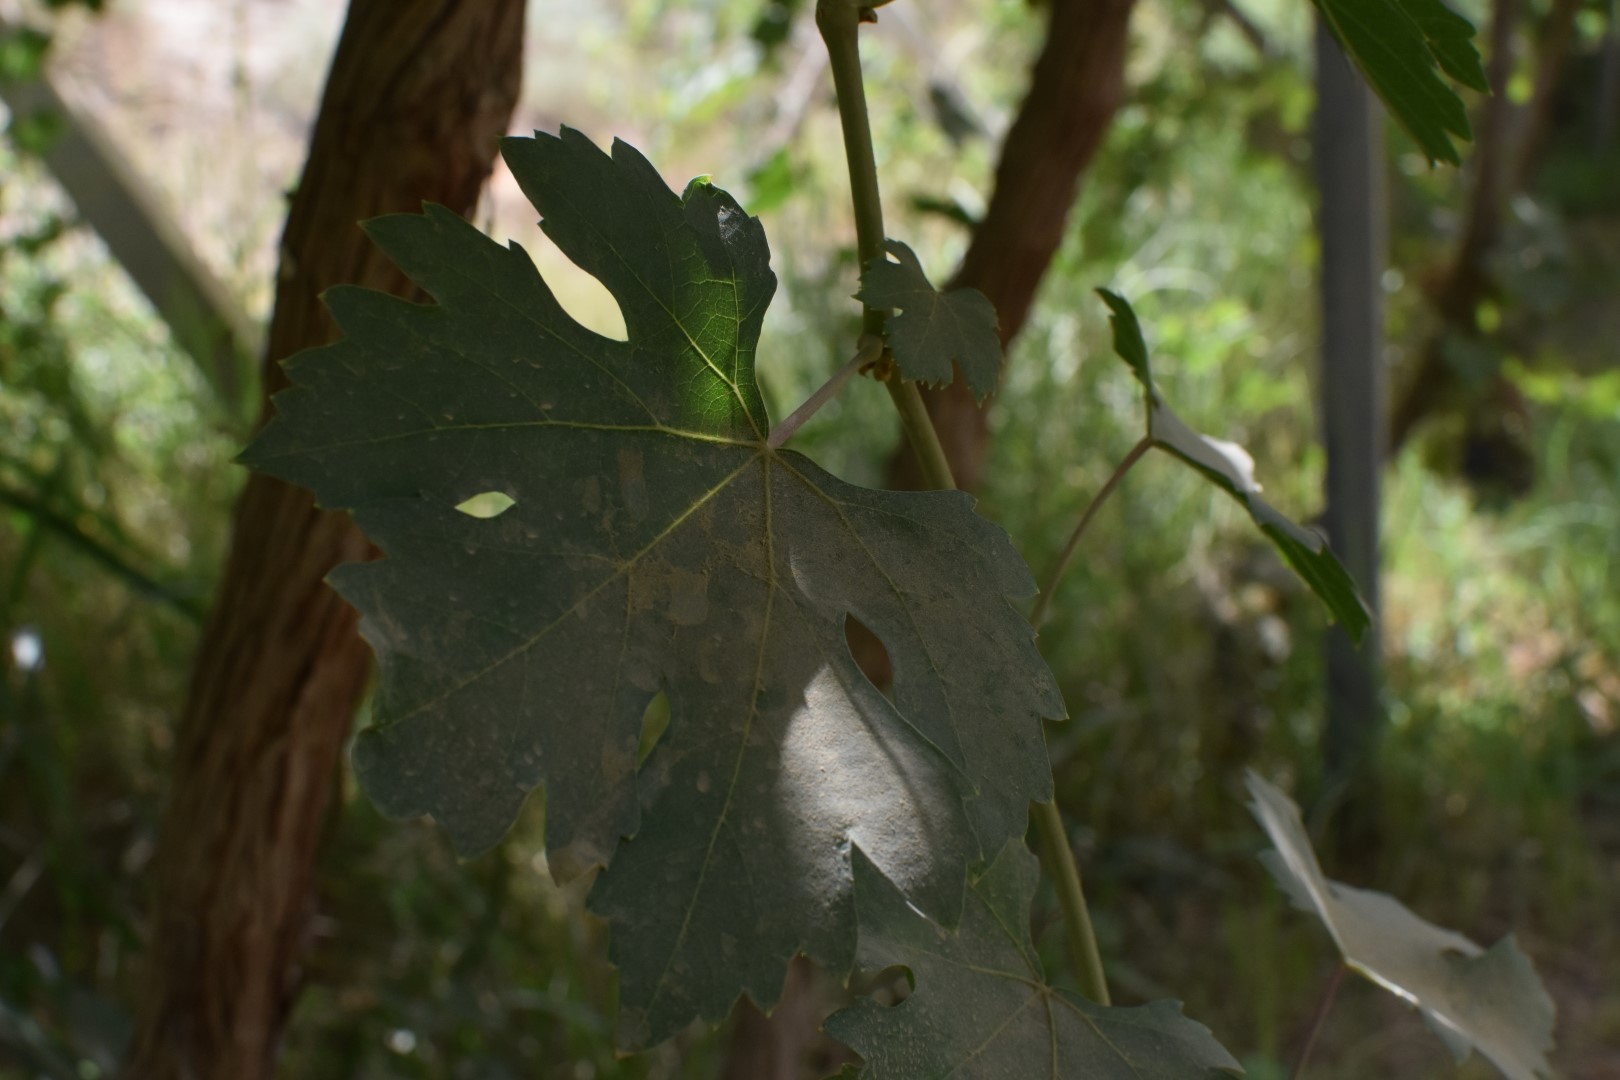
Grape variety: Riasi